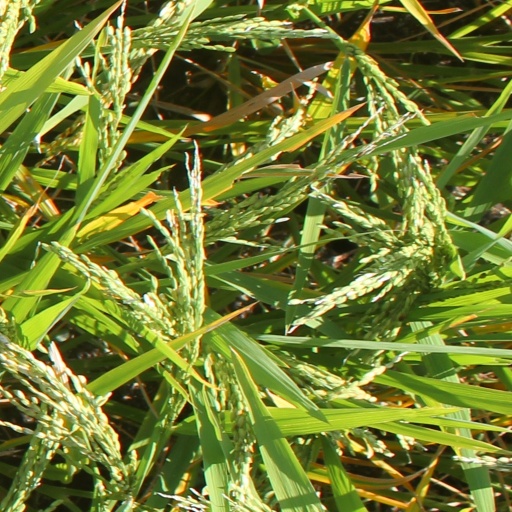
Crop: rice